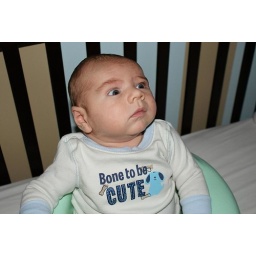
Such a big boy sitting in his chair with big boy PJ's on.